Castle of Santa Maria da Feira

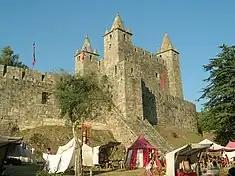
A reenactment of the medieval fair that gave rise to the Castle's name

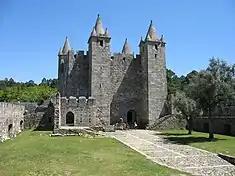
The interior courtyard and main keep of the Castle of Feira

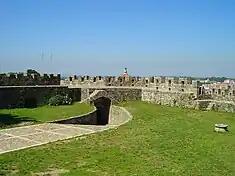
The courtyard interior with medieval exterior walls and parapets

Tradition has it that the Castle of Feira stands on the site of an indigenous temple dedicated to the local divinity Bandeve-Lugo Toiraeco, which was later transformed into a Marian temple. Although tombstones and other vestiges encountered in the defensive area confirm the presence of Roman settlement dating back to the early empire, there is no confirmation of the link to other temples. In the vicinity of this site existed the Roman via Olissipo-Bracara Augusta connecting Lisbon and Braga, respectively.